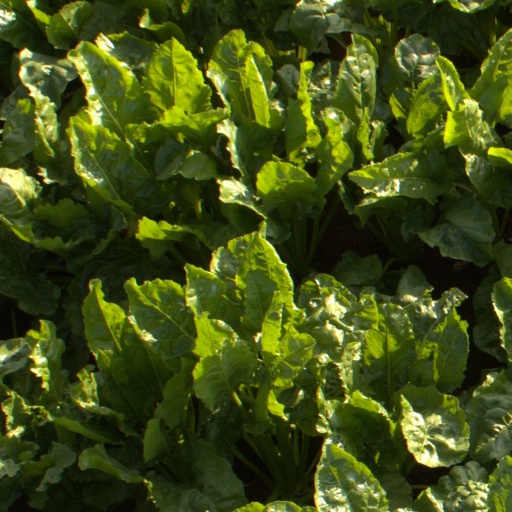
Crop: sugar beet